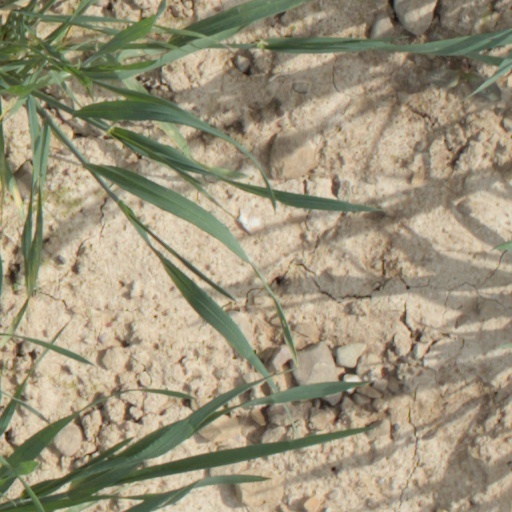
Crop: wheat